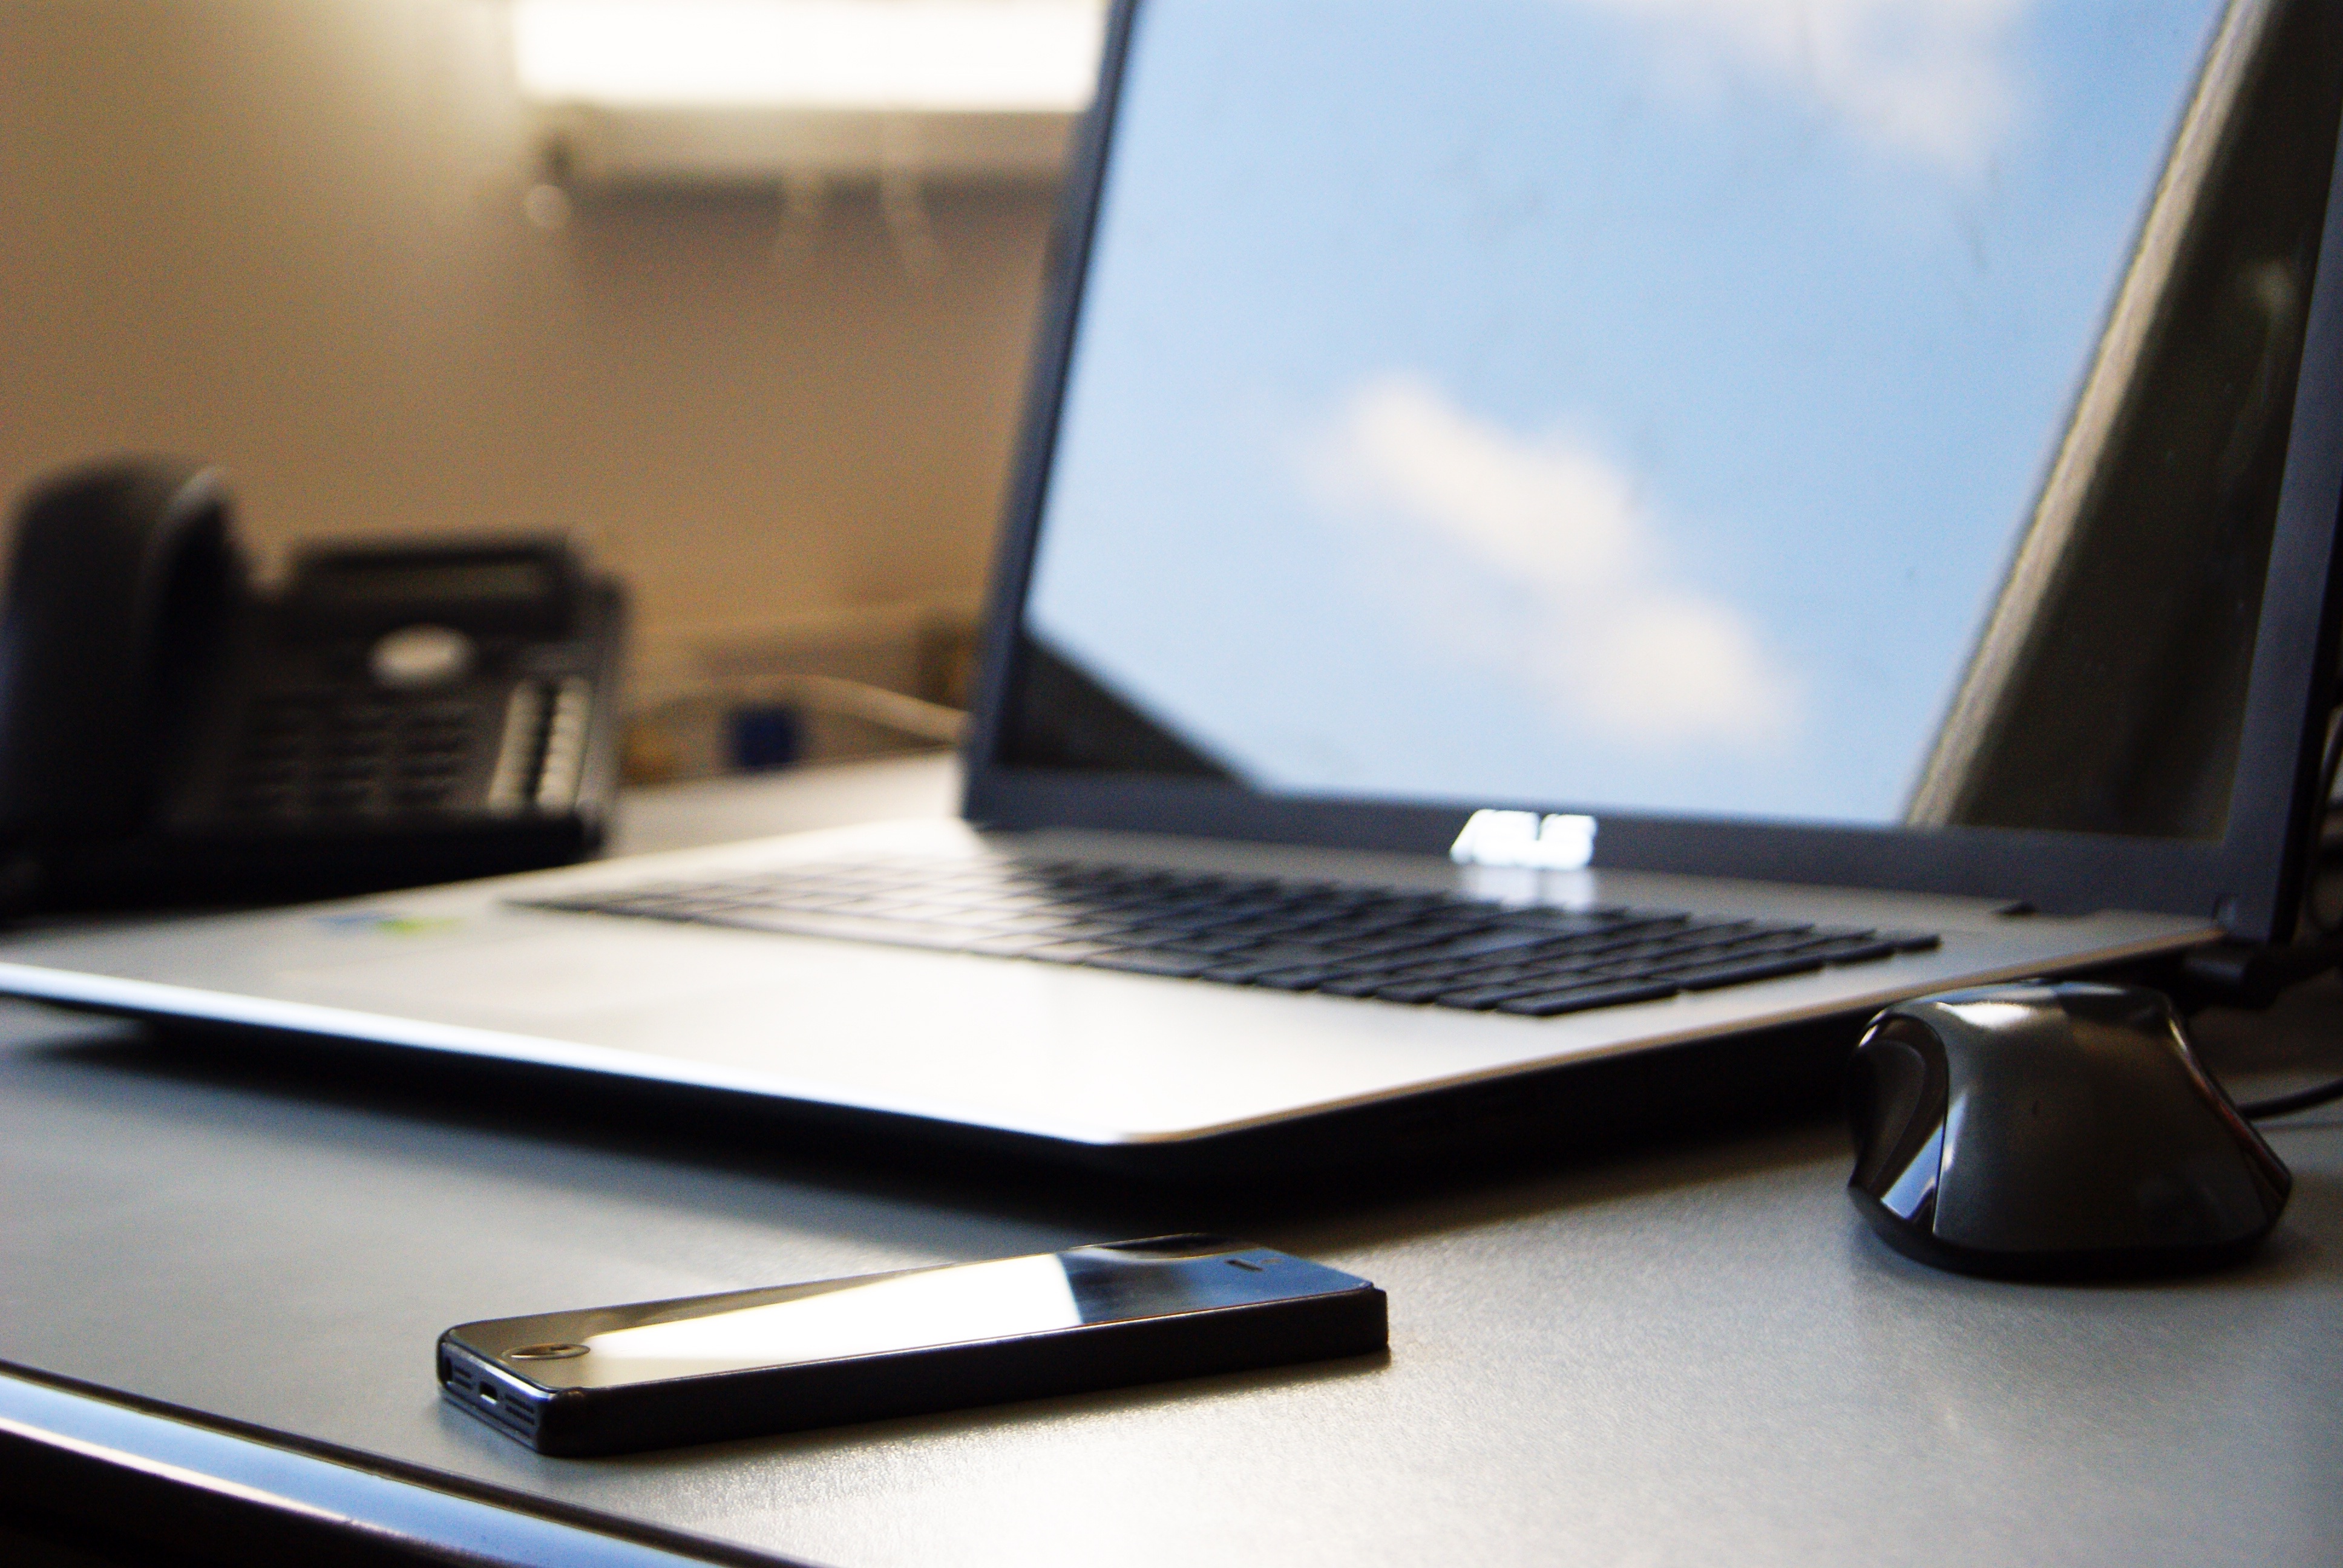
laptop, iphone, smartphone, mobile, work, table, technology, office, communication, gadget, process, surface, in the morning, startup, multimedia, company, paperwork, signature, desktop computer, application, personal computer, computer monitor, electronic device, computer hardware, personal computer hardware, display device, k ve, e signature, workflow, chronos systems, chronos workflow, paperless